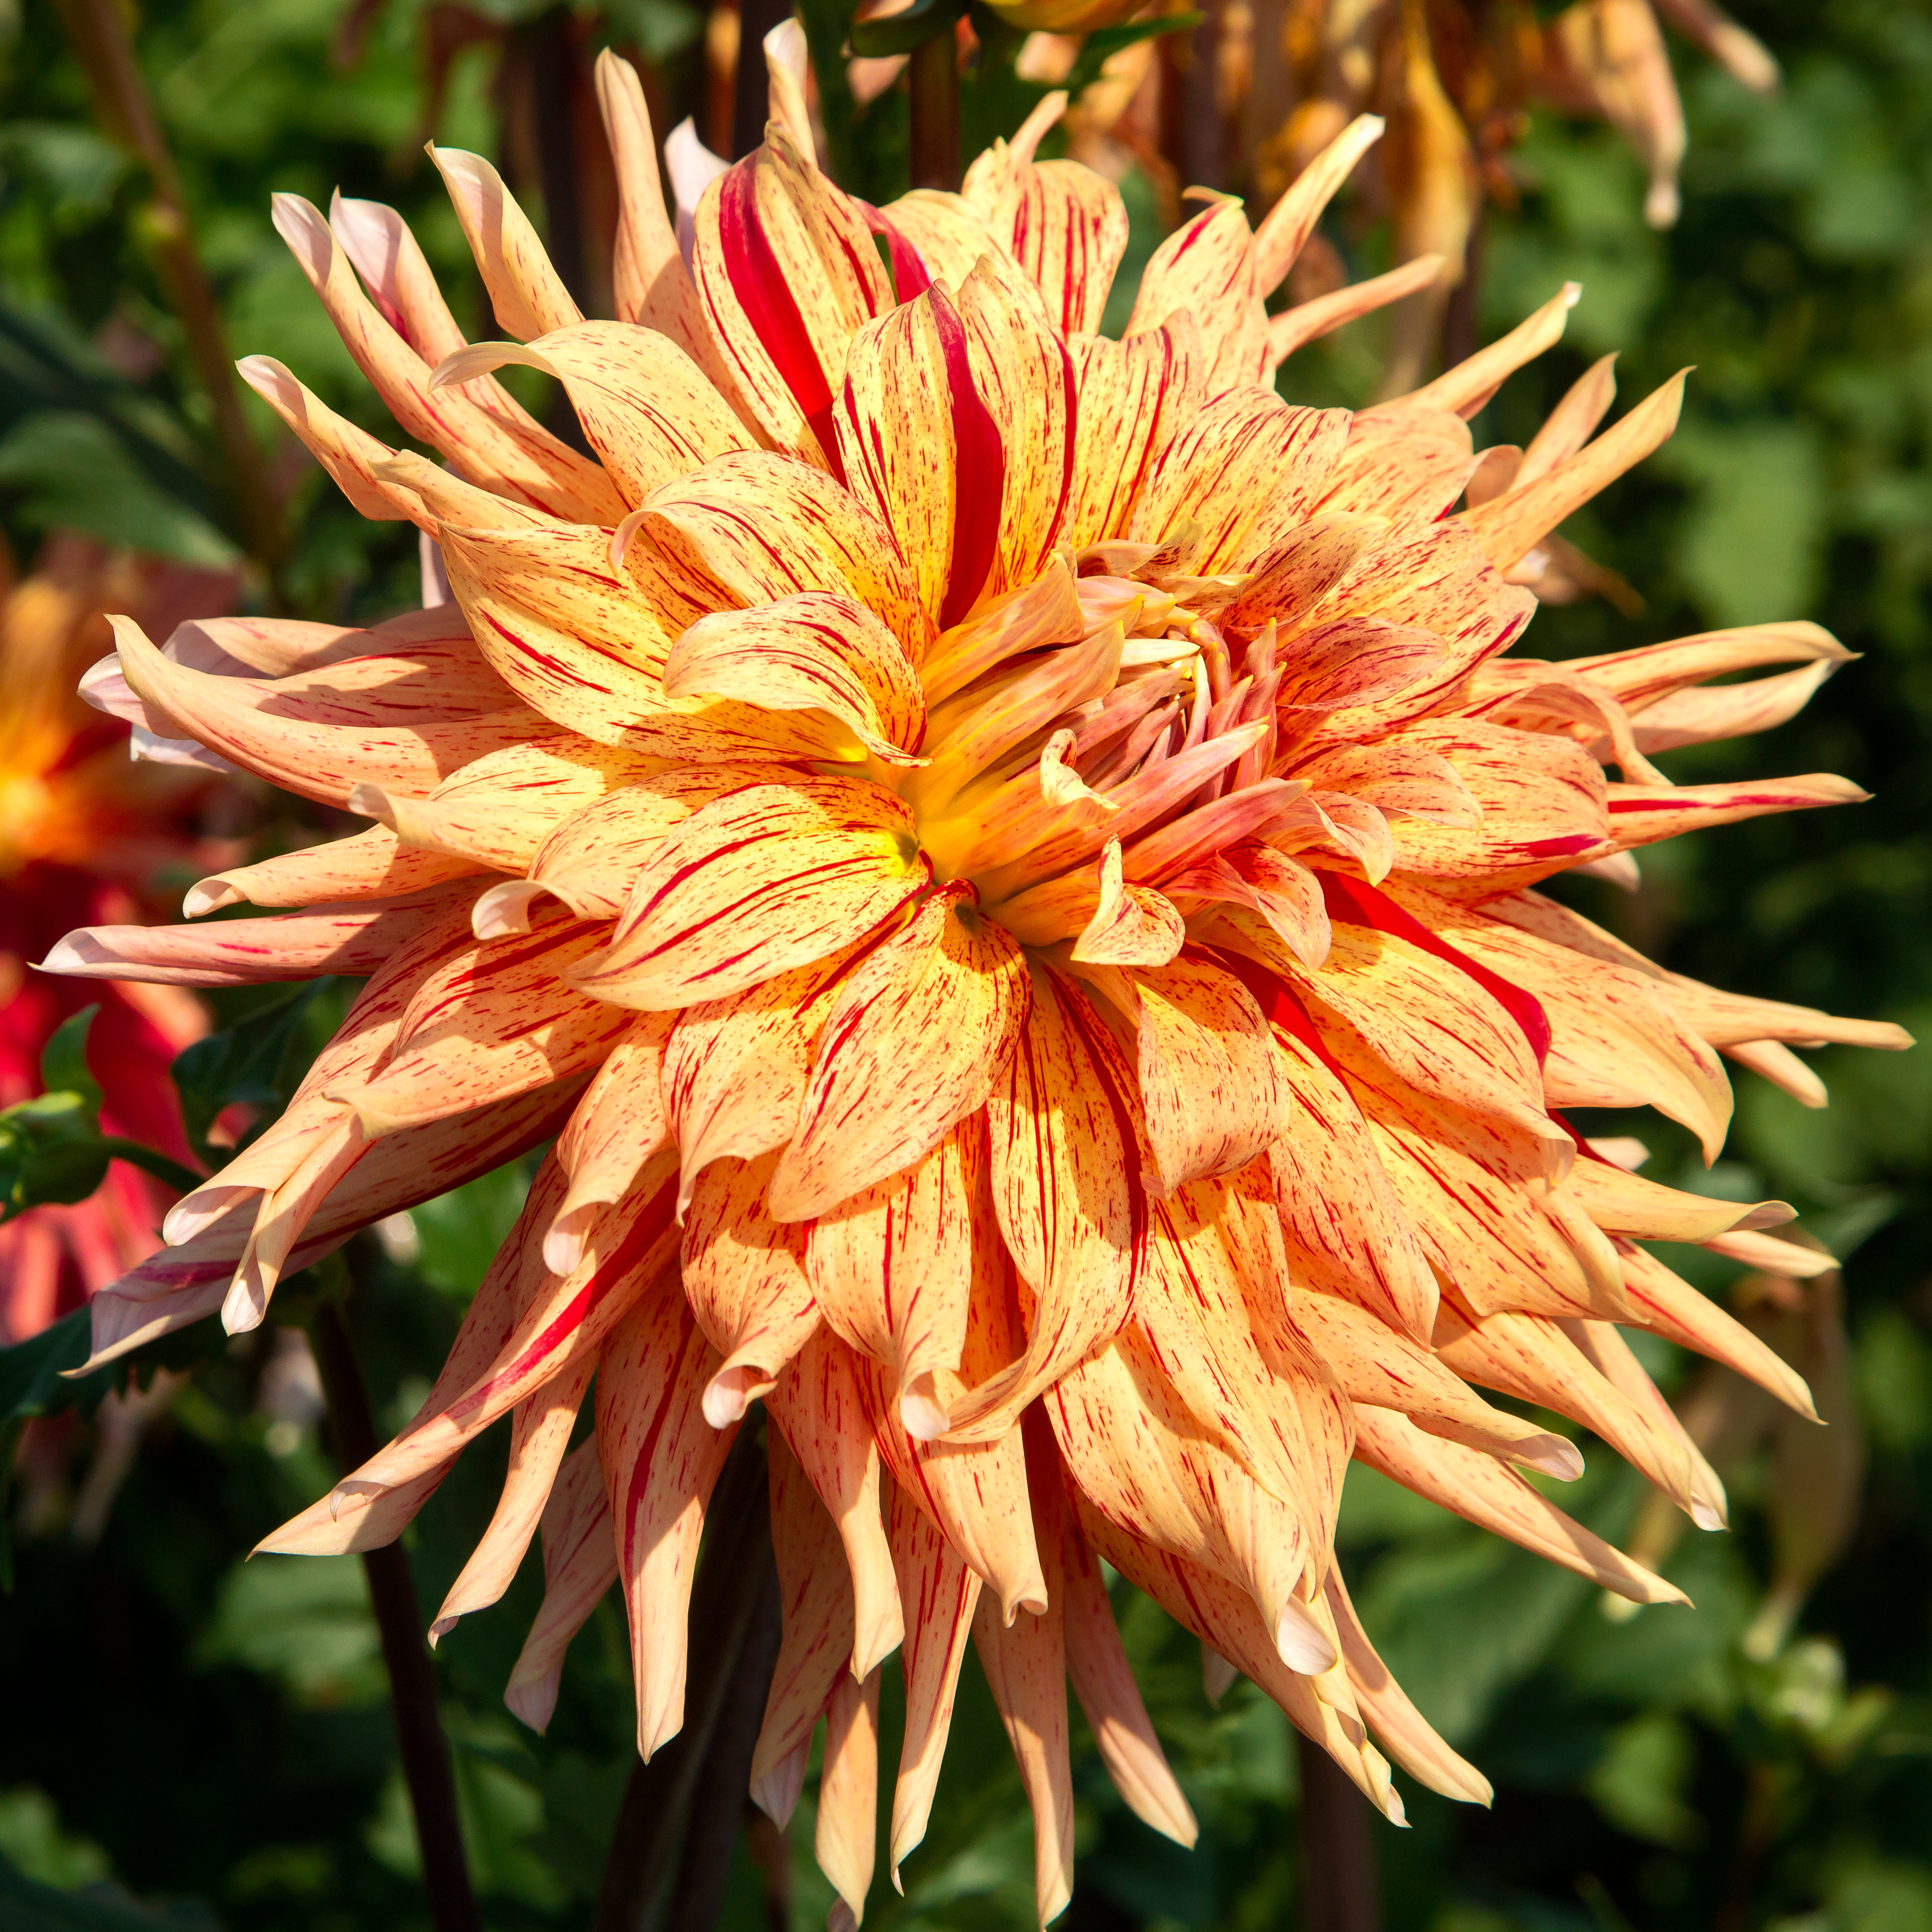
plant, flower, petal, orange, botany, garden, closeup, flora, striped, wildflower, dahlia, petals, big, swanislanddahlias, macro photography, flowering plant, daisy family, dinnerplate, torch lily, land plant, chrysanths